Ninja Master's

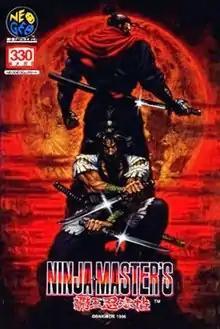
Japanese Neo Geo AES cover art

is a ninja-themed 2D fighting game produced by ADK and originally released in 1996 for the Neo Geo arcade and home platform. "Ninja Master's" was the sixth and final fighting game produced by ADK, following the four games in the "World Heroes" series and "Aggressors of Dark Kombat". It was later featured in the 2008 compilation "ADK Damashii" for the PlayStation 2. "Ninja Master's" was also re-released on the Neo-Geo X handheld system in 2012, and for the Virtual Console in 2013. In 2019 it was released as part of Arcade Archives developed by Japanese company "Hamster". As of 2021, "Ninja Master's" was released worldwide on Nintendo Switch and Xbox One. The PS4 version remains exclusive to Asia but includes both Japanese and English language releases.